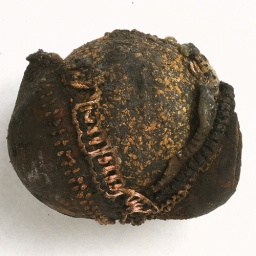
A cricket ball found in the field around the ground after a grassfire.